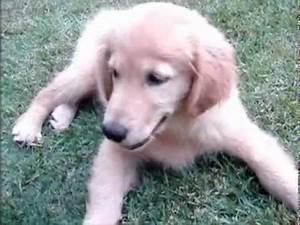
dog